Józef Wielhorski

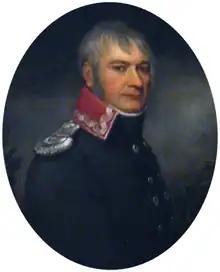

As an officer (rotmistrz) he fought in the Polish–Russian War of 1792 and later, as a colonel, in the Kościuszko Uprising. Tadeusz Kościuszko sent him to revolutionary France with the goal of obtaining help from the Committee of Public Safety, his requests for a French expeditionary corps were however futile. Under Napoleon, he would become (in 1797) a general in the Polish Legions. He was eventually taken captive at the 1799 Siege of Mantua. As a protest for the French-Austrian peace, he returned to partitioned Poland, but in 1809, with the France again at war with Austria, he would join the pro-French Polish forces and became a general in the Duchy of Warsaw, where he also became a deputy minister of war. He remained in the Duchy during Napoleon's invasion of Russia; in its aftermath, in the Congress Poland, he was a Minister of War and a member of its senate.